Johnny Lombardi

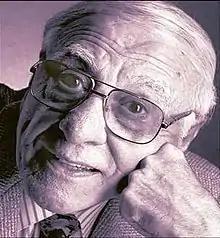

Johnny Lombardi, (December 4, 1915 – March 18, 2002) was a pioneer of multicultural broadcasting in Canada. He founded CHIN in 1966 and CHIN-FM in 1967.